History of music in Paris

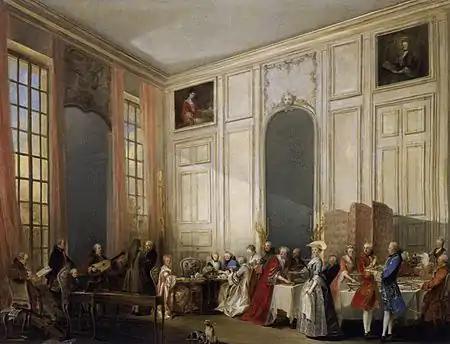
The 8-year old Mozart performs for guests in the "salon des Quatre Glaces" of the Temple in Paris in 1764. Painting "Le thé à l'anglaise" by Michel Barthélemy Ollivier, finished in 1766

The opera continued to create lavish productions of lyrical tragedies, in the style of Lully. In 1749, the management of the opera was transferred from the court to Paris, much to the dismay of city authorities, who had to pay for the huge spectacles. The opera performed at the theater of the Palais-Royal until April 6, 1763, when a fire destroyed that venue. It moved to the Hall of Machines of the Tuileries, then back to the Palais-Royal in 1770 when the theater was rebuilt. It burned down again in 1781. After Lully, the lyric-tragedy style of opera was faithfully maintained by a series of composers, the most prominent of whom was Jean-Philippe Rameau, who arrived in Paris from Dijon in 1723 and premiered his first opera, "Hippolyte et Aricie", in 1733. The "Mercure de France", the first Paris newspaper, described his music as "manly, harmonious, and of a new character" different from the music of Lully. The musical world of Paris soon divided into "Lullyistes" and "Ramistes" (or "Rameauneurs", as they were termed by Voltaire). The prolific Rameau produced not only lyrical tragedies, but also opera-ballets, "pastorales", and comic ballets.